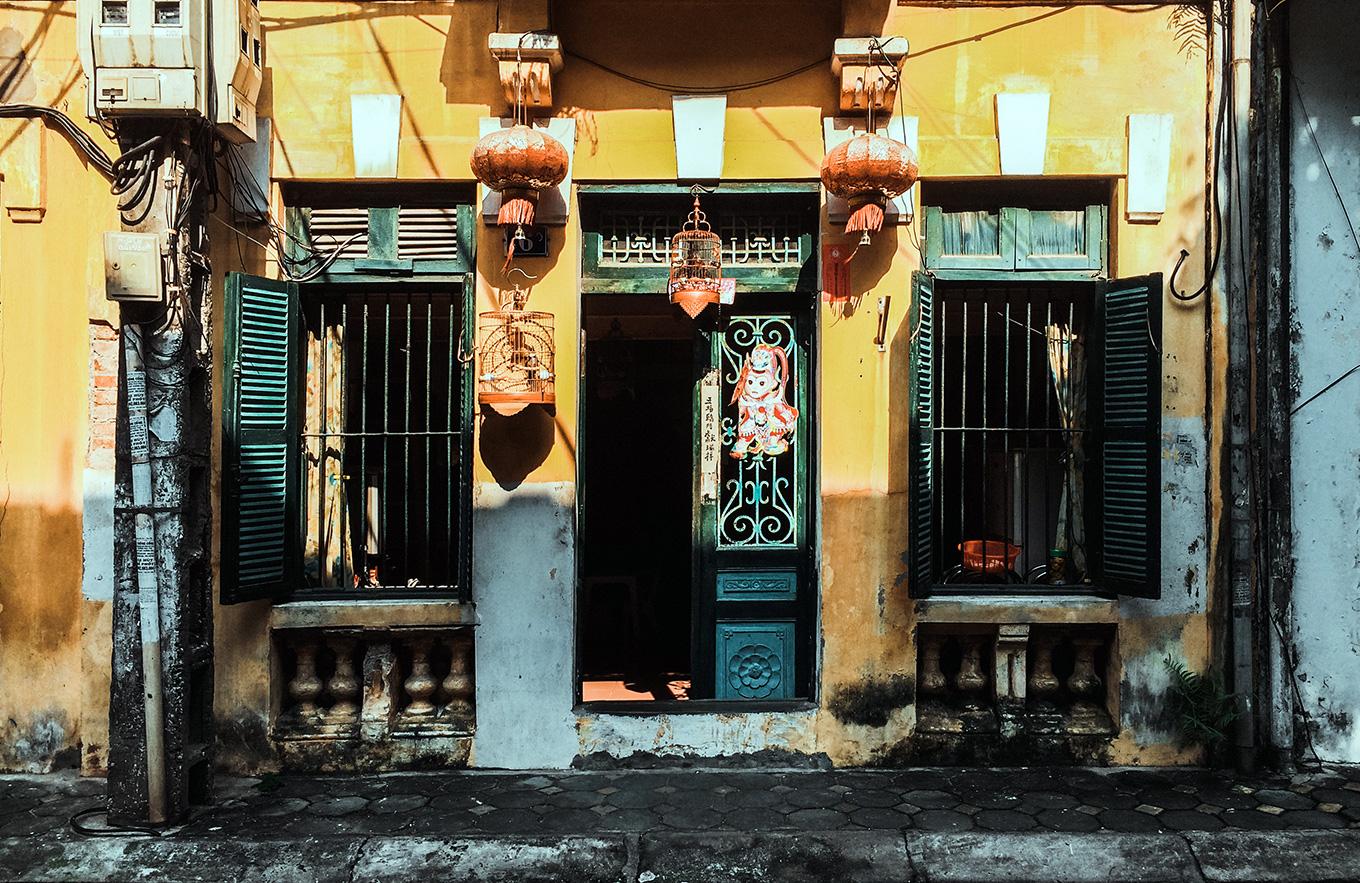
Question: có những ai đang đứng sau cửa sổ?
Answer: không có ai cả